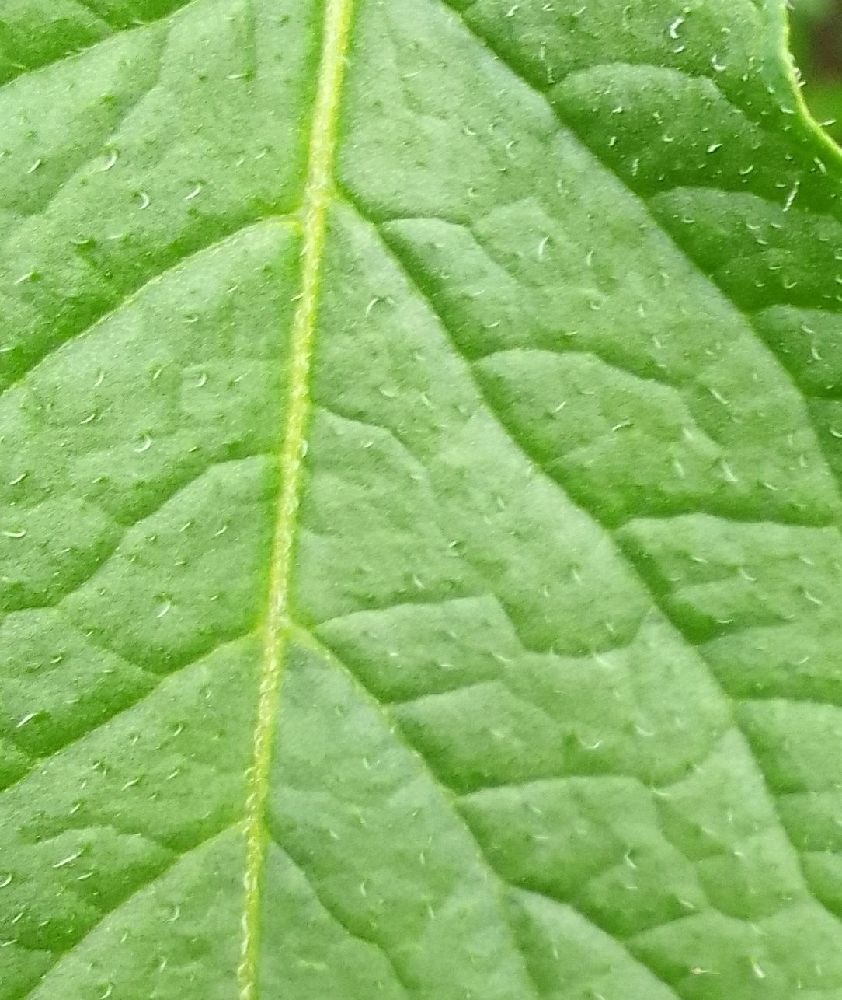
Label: Healthy